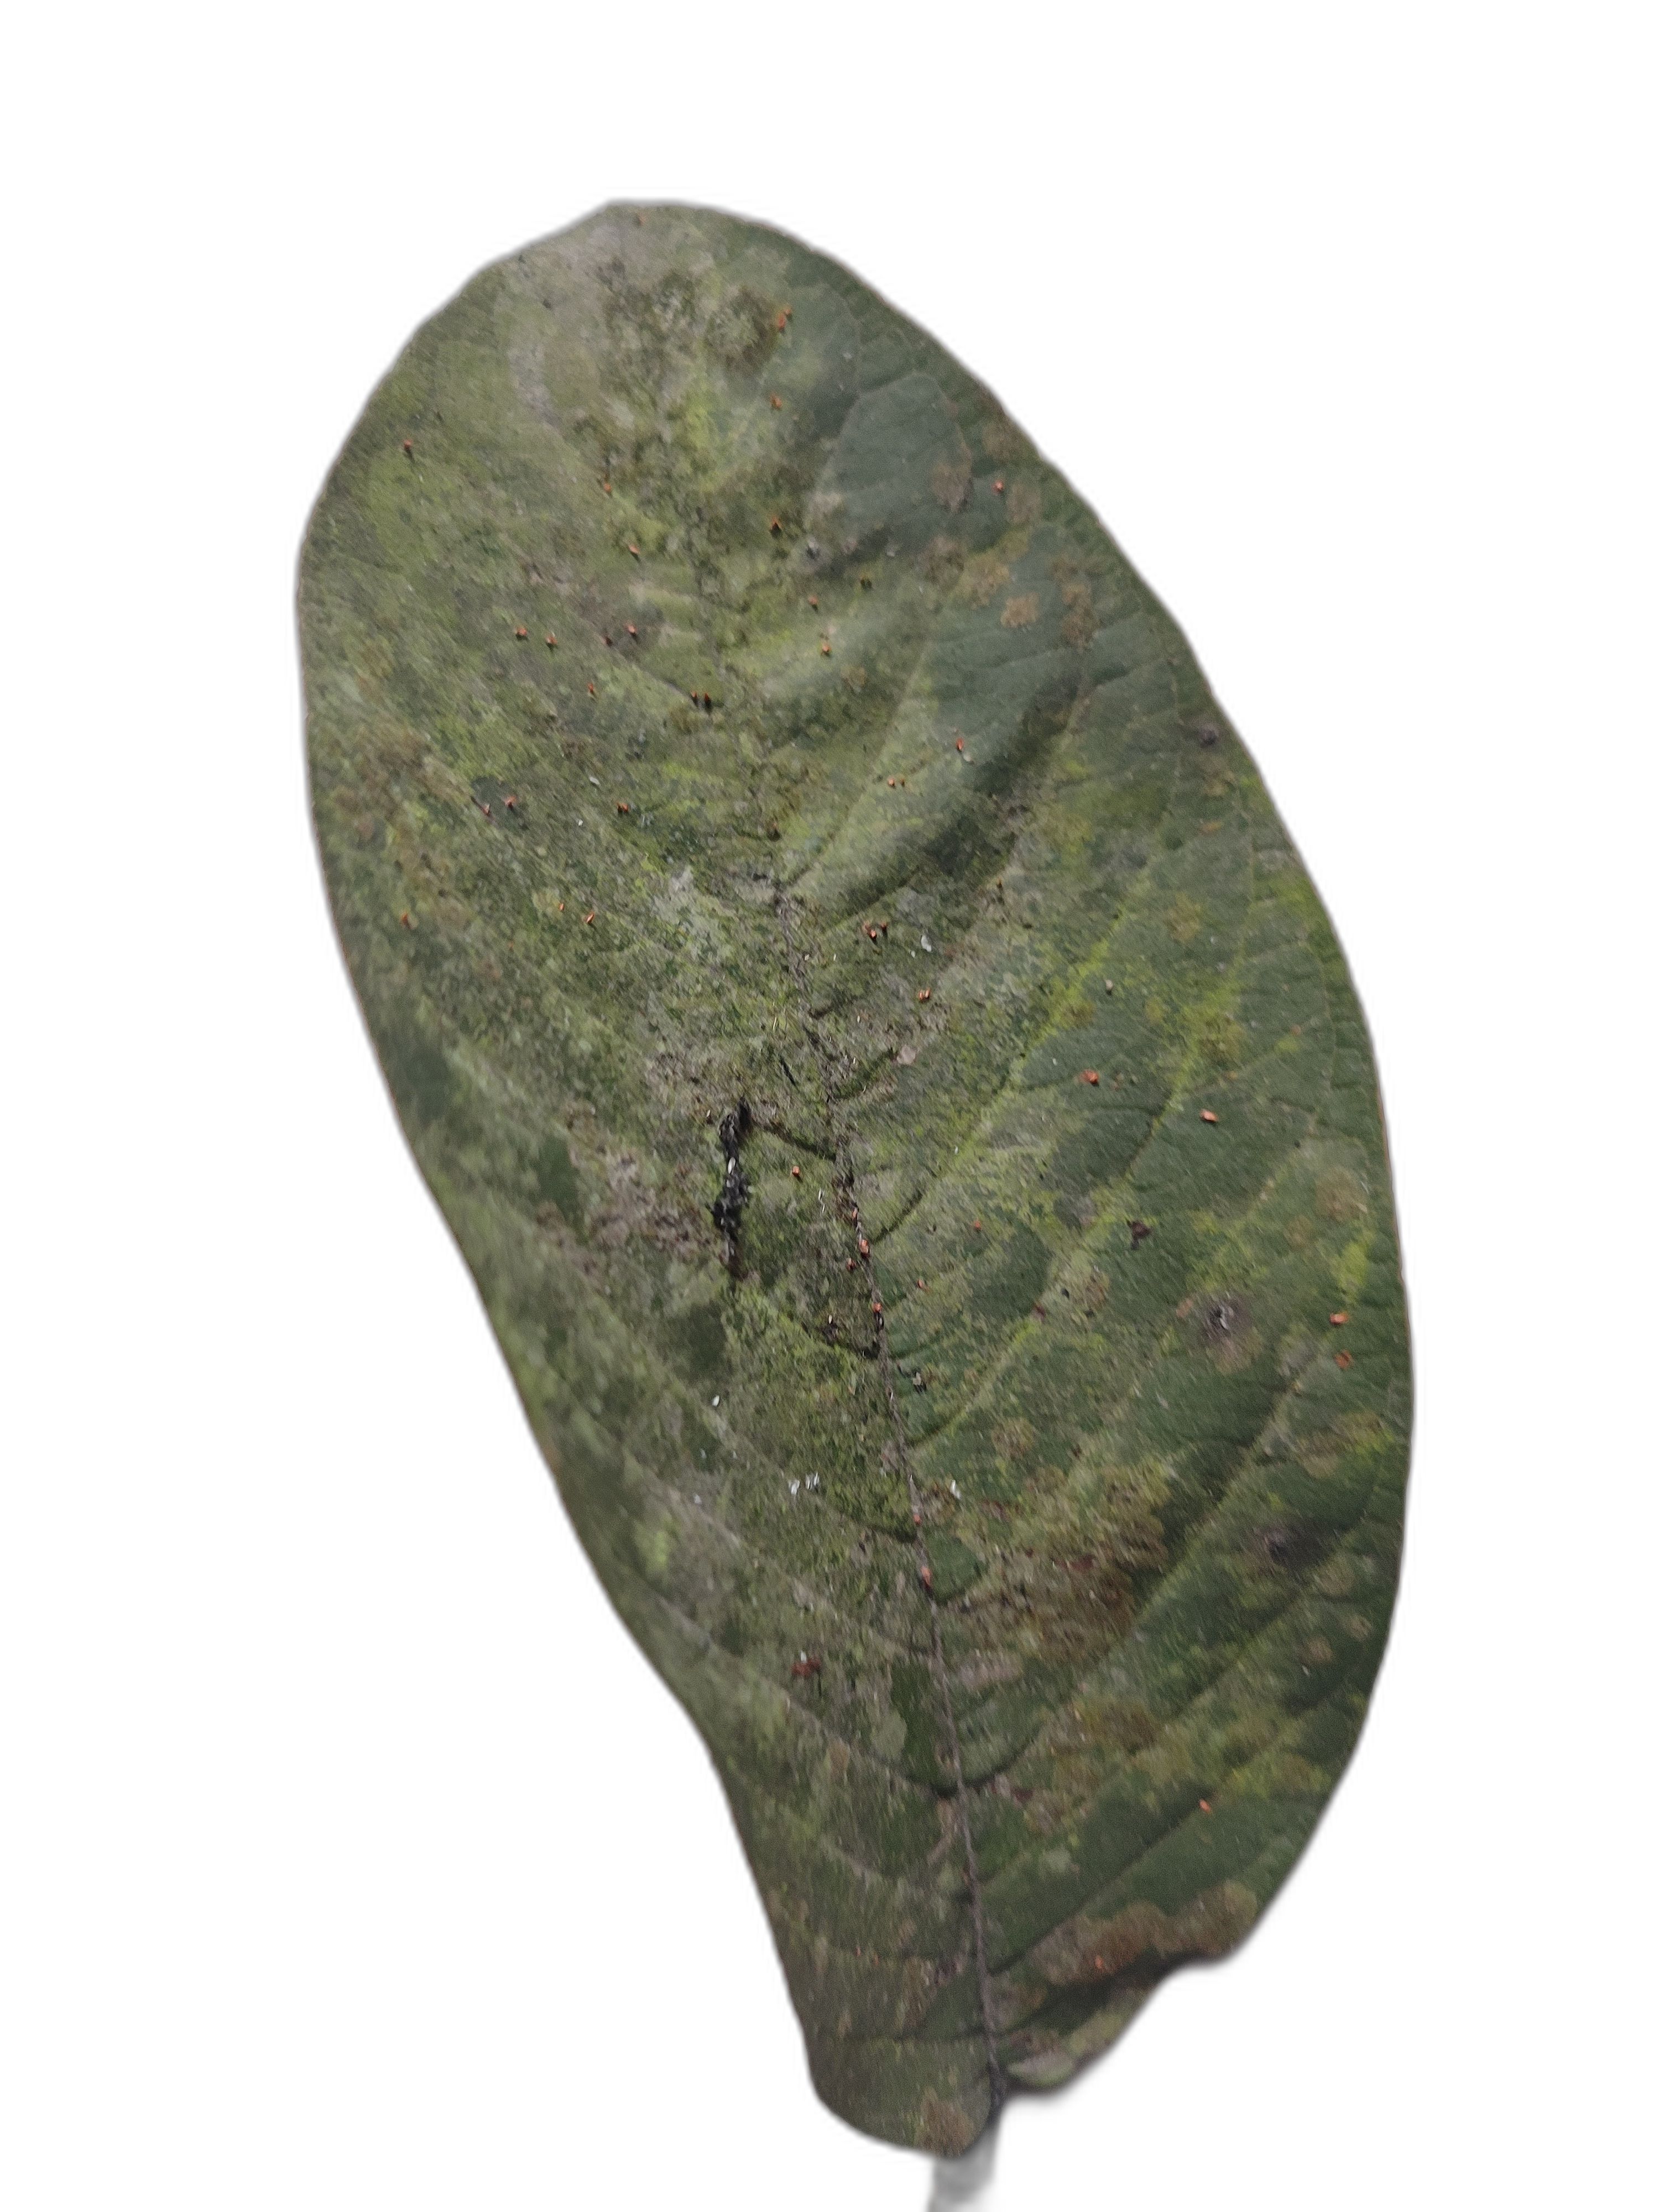
Plant part: leaf
Disease: Anthracnose